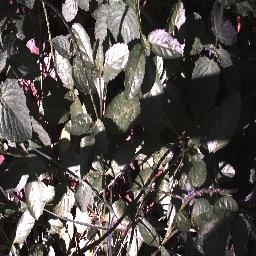
Label: snake_weed